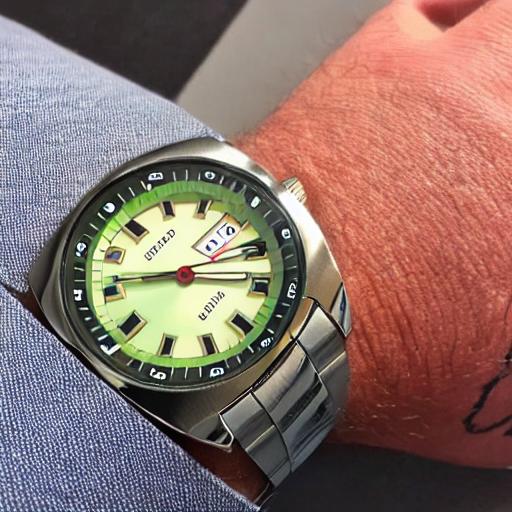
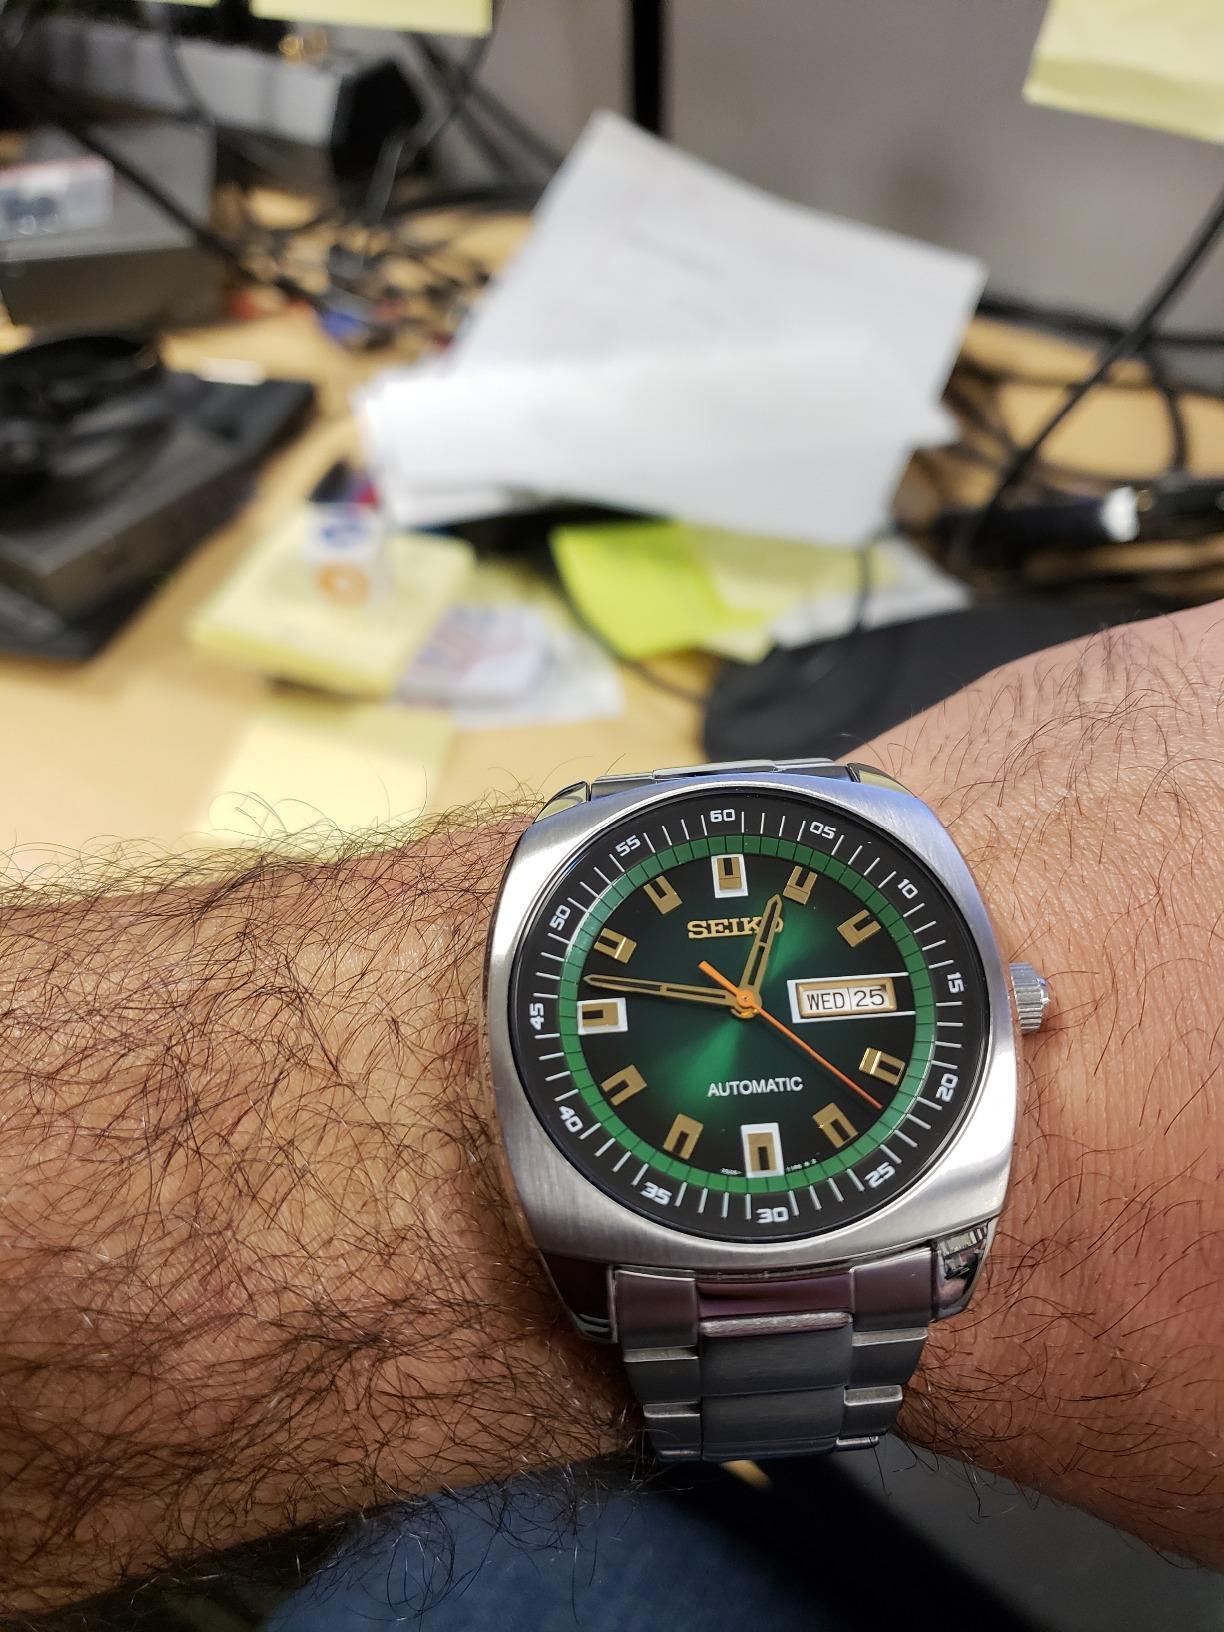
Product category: accessories_watch
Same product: no